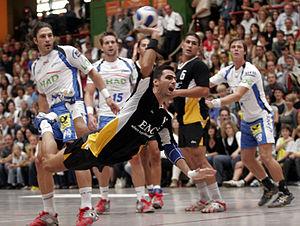
David Juříček, né le 8 août 1974 à Olomouc, est un ancien handballeur tchèque évoluant au poste de pivot.